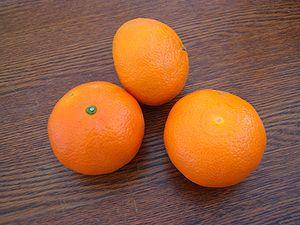
Le tangor est un agrume, hybride issu du croisement entre une tangerine, Citrus ×tangerina et un oranger, Citrus sinensis.